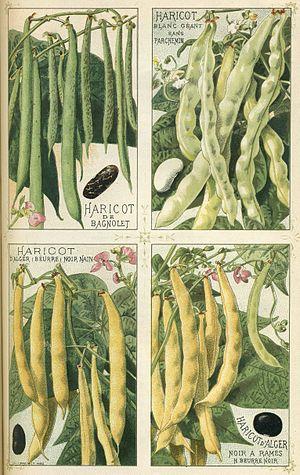
Variétés de haricots (Phaseolus vulgaris) publiées dans Les plantes potagères Vilmorin-Andrieux et Cie, 1891. 1. Haricot de Bagnolet
Pierre-Philippe-André Levêque de Vilmorin, appelé plus communément Philippe André de Vilmorin, est un horticulteur français.
Le Haricot, ou Haricot commun, est une espèce de plantes annuelles de la famille des Fabaceae, du genre Phaseolus, couramment cultivée comme légume ou légumineuse. On en consomme soit le fruit, haricot vert ou « mange-tout », soit les graines, riches en protéines. Le terme « haricot » désigne aussi ces parties consommées, les graines ou les gousses.